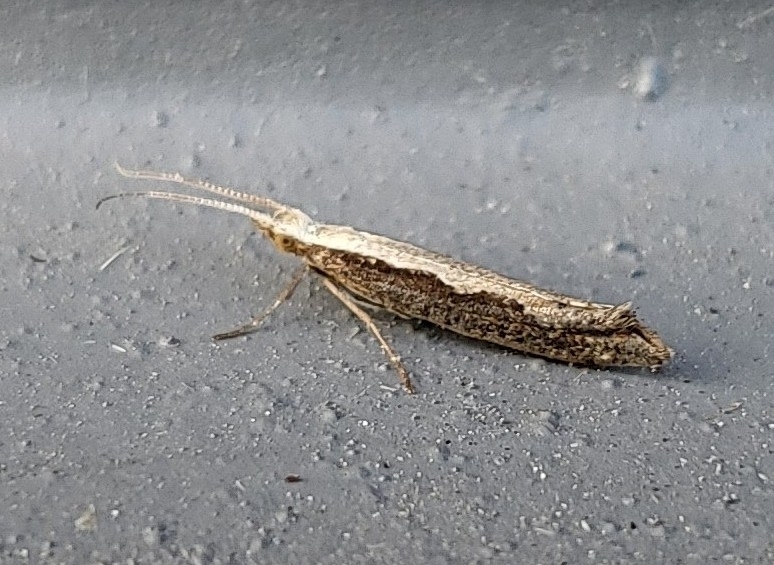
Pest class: diamondback_moth